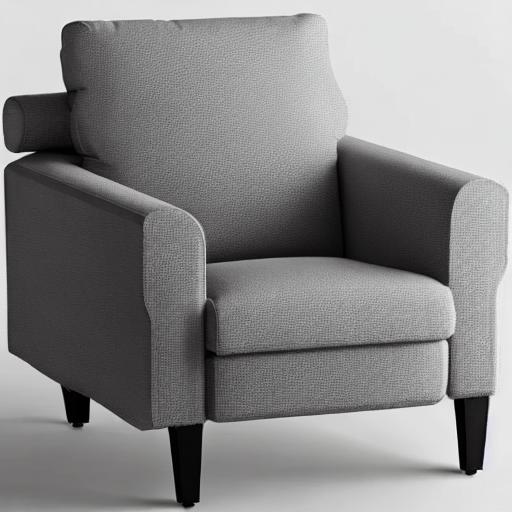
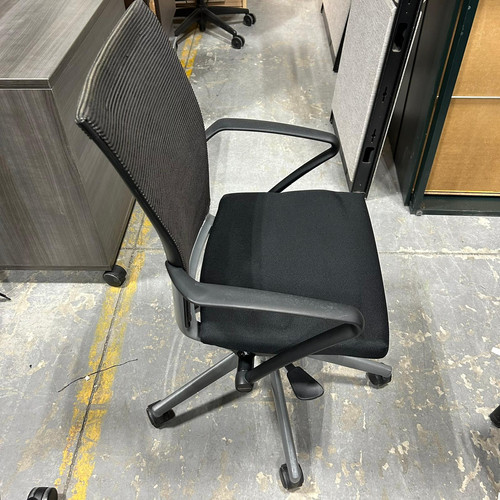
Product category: items_chair
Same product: no